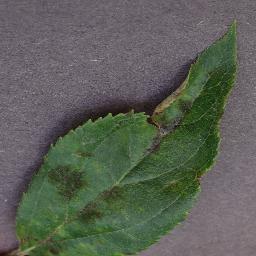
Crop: apple
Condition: scab